USS Birmingham (CL-62)

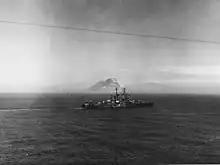
"Birmingham" passing through the Strait of Gibraltar

"Birmingham" reached Mers El Kébir in French Algeria on 22 June, where she made preparations to join the invasion fleet that was to conduct Operation Husky, the invasion of Sicily. She was assigned to Task Group (TG) 86.1, along with the light cruiser and the destroyers and , which sortied on 29 June. The ships escorted part of the invasion force, which arrived off the landing beaches on the morning of 9 July. TG 86.1 helped guide the landing ships to their designated beaches, after which "Birmingham" shifted to shore bombardment to cover their approach. She launched two of her seaplanes to help spot the fall of shot and search for Axis artillery batteries.